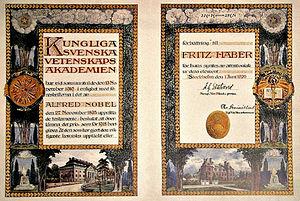
Le prix Nobel de chimie est une récompense décernée une fois par an, depuis 1901, par l'Académie royale des sciences de Suède à un scientifique dont l'œuvre et les travaux ont rendu de grands services à l'humanité par une contribution exceptionnelle en chimie. Après la publication du nom du lauréat au début octobre, le prix est officiellement remis par le roi de Suède, le 10 décembre, jour anniversaire de la mort du fondateur du prix. Depuis 2001, il est doté d'un montant de dix millions de couronnes suédoises.
Fritz Haber est un chimiste allemand qui a reçu le prix Nobel de chimie de 1918 pour ses travaux sur la synthèse de l'ammoniac, importante pour la fabrication d'engrais et d'explosifs. Il est également considéré comme le « père de l'arme chimique » pour ses travaux sur le dichlore et d'autres gaz toxiques largement utilisés pendant la Première Guerre mondiale. D'origine juive, il fut contraint à l'exil en 1933 et mourut sur le chemin de Bâle en Suisse.